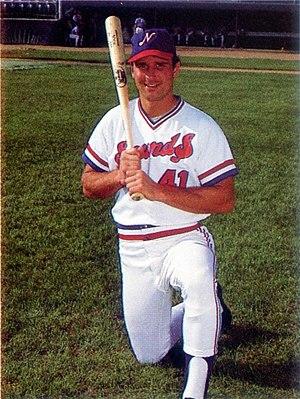
Michael Russell Laga est un ancien joueur américain de baseball ayant joué de 1982 à 1990 dans les Ligues majeures à la position de joueur de premier but pour les Tigers de Detroit, les Cardinals de Saint-Louis et les Giants de San Francisco. Il a aussi évolué deux années au Japon.